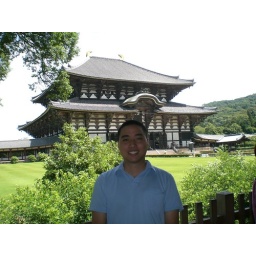
Largest wooden building in the world.